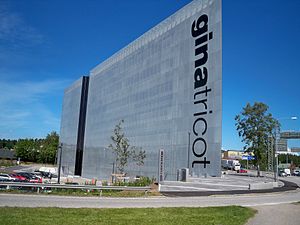
Gina Tricot
Hovedkontoret i Borås.
Gina Tricot er en svensk kæde af dametøjsbutikker. Kæden består af 120 butikker, der omsætter for 1,6 mia. SEK. Foruden Sverige er butikkerne beliggende i Norge, Finland, Tyskland og Danmark.